Shawnigan Lake, British Columbia

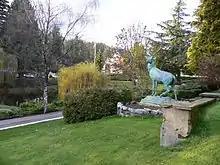
Shawnigan Lake School

Shawnigan Lake is the name of a village on British Columbia's Vancouver Island. The name Shawnigan is an adaptation of the Hul'qumi'num name Showe'luqun, for the lake and the village. It is part of Electoral Area B in the Cowichan Valley Regional District. As of 2016, the permanent population of Shawnigan Lake is 8,558.